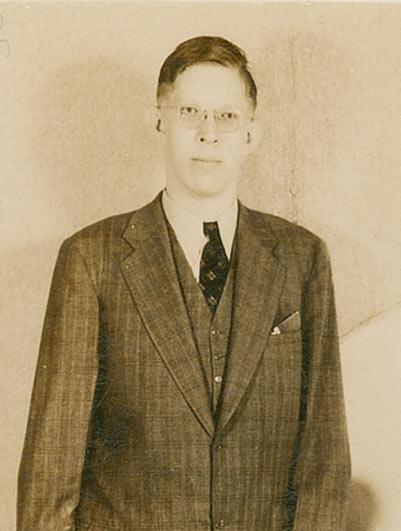
โรเบิร์ต แวดโลว์

| name = โรเบิร์ต เพอร์ชิง แวดโลว์
| image = Robert Wadlow postcard (cropped).jpg
| imagesize = 250px
| birth_name = โรเบิร์ต แวดโลว์
| birth_place = รัฐอิลลินอย สหรัฐอเมริกา
| death_place = รัฐมิชิแกน สหรัฐอเมริกา
| ส่วนสูง =
| น้ำหนัก =
โรเบิร์ต เพอร์ชิง แวดโลว์ (; 22 กุมภาพันธ์ ค.ศ. 1918 — 15 กรกฎาคม ค.ศ. 1940) เป็นมนุษย์ที่สูงที่สุดในโลก โดยเขาเป็นเจ้าของความสูงถึง 2.72 เมตร และยังเป็นมนุษย์ที่สูงที่สุดตลอดกาลด้วย เพราะในปัจจุบันก็ยังไม่มีใครสามารถทำลายสถิติความสูงของเขาได้เลย เขามีน้ำหนักมากถึง 222 กิโลกรัม ซ้ำยังเป็นมนุษย์ที่มีมือและเท้ายาวที่สุด แวดโลว์มีมือที่ยาวมากกว่า 30 เซนติเมตร และเท้าที่ยาวเกือบ 50 เซนติเมตร ซึ่งการที่เขาสูงได้ขนาดนี้ ก็เพราะความผิดปกติของต่อมใต้สมองของเขา
== ประวัติ ==
แวดโลว์เป็นบุตรชายของฮาโรลด์ แฟรงคลิน แวดโลว์ กับนางแอดดี จอห์นสัน เขาเกิดเมื่อวันที่ 22 กุมภาพันธ์ ค.ศ. 1918 ที่รัฐอิลลินอย สหรัฐอเมริกา เมื่อตอนที่แวดโรว์เกิดนั้น เขามีความสูงปกติดี แต่พอเริ่มโตขึ้นเรื่อย ๆ ความสูงของเขาก็เริ่มผิดปกติ เมื่อแวดโลว์สูงมากเกินไปเมื่อเขาสูงเกือบ 2 เมตรในวัย 10 ปีเท่านั้น (ตอนนั้นแวดโลว์ก็มีน้ำหนักถึง 100 กิโลกรัม) แต่ทางครอบครัวของเขาก็ไม่ได้ผ่าตัดรักษาอาการผิดปกติของต่อมใต้สมองของเขาเลย แต่กลับปล่อยไปตามธรรมชาติ และในวัย 20 ปี เขาก็มีความสูงถึง 2.6 เมตร และยังคงสูงต่อไปเรื่อย ๆ เขามีมือที่ยาว 30 เซนติเมตร และมีเท้ายาว 50 เซนติเมตร หรือครึ่งเมตร ทุกอย่างในร่างกายเขา คิดเป็น 2 เท่าของร่างกายมนุษย์ปกติ
== การเสียชีวิต ==
ด้วยเหตุที่แวดโลว์มีความสูงและน้ำหนักมากเกินไป ทำให้เขาต้องใส่เฝือกเพื่อรับน้ำหนักที่มากกว่า 200 กิโลกรัมของเขา จนกระทั่งวันหนึ่งเขาเกิดแผลที่เท้า จนทำให้มีการติดเชื้อในกระแสเลือดอย่างรุนแรง ทำให้เขาต้องเปลี่ยนถ่ายเลือดโดยด่วน แต่ก็ไม่ทันการ แวดโลว์เสียชีวิตเมื่อวันที่ 15 กรกฎาคม ค.ศ. 1940 ที่รัฐมิชิแกน สหรัฐอเมริกา ด้วยวัยเพียง 22 ปี โดยก่อนเขาเสียชีวิตไม่นาน แวดโลว์มีความสูงถึง 2.72 เมตร และหนัก 222 กิโลกรัม ในงานศพของเขามีผู้เข้าร่วมถึง 40,000 คนในวันที่ 19 กรกฎาคม ค.ศ. 1940 ซึ่งโลงศพของเขาหนักถึงครึ่งตัน
ไฟล์:Robert Wadlow 1928.jpg
ไฟล์:Robert Wadlow postcard.jpg
== อ้างอิง ==
หมวดหมู่:ชาวอเมริกันเชื้อสายอังกฤษ